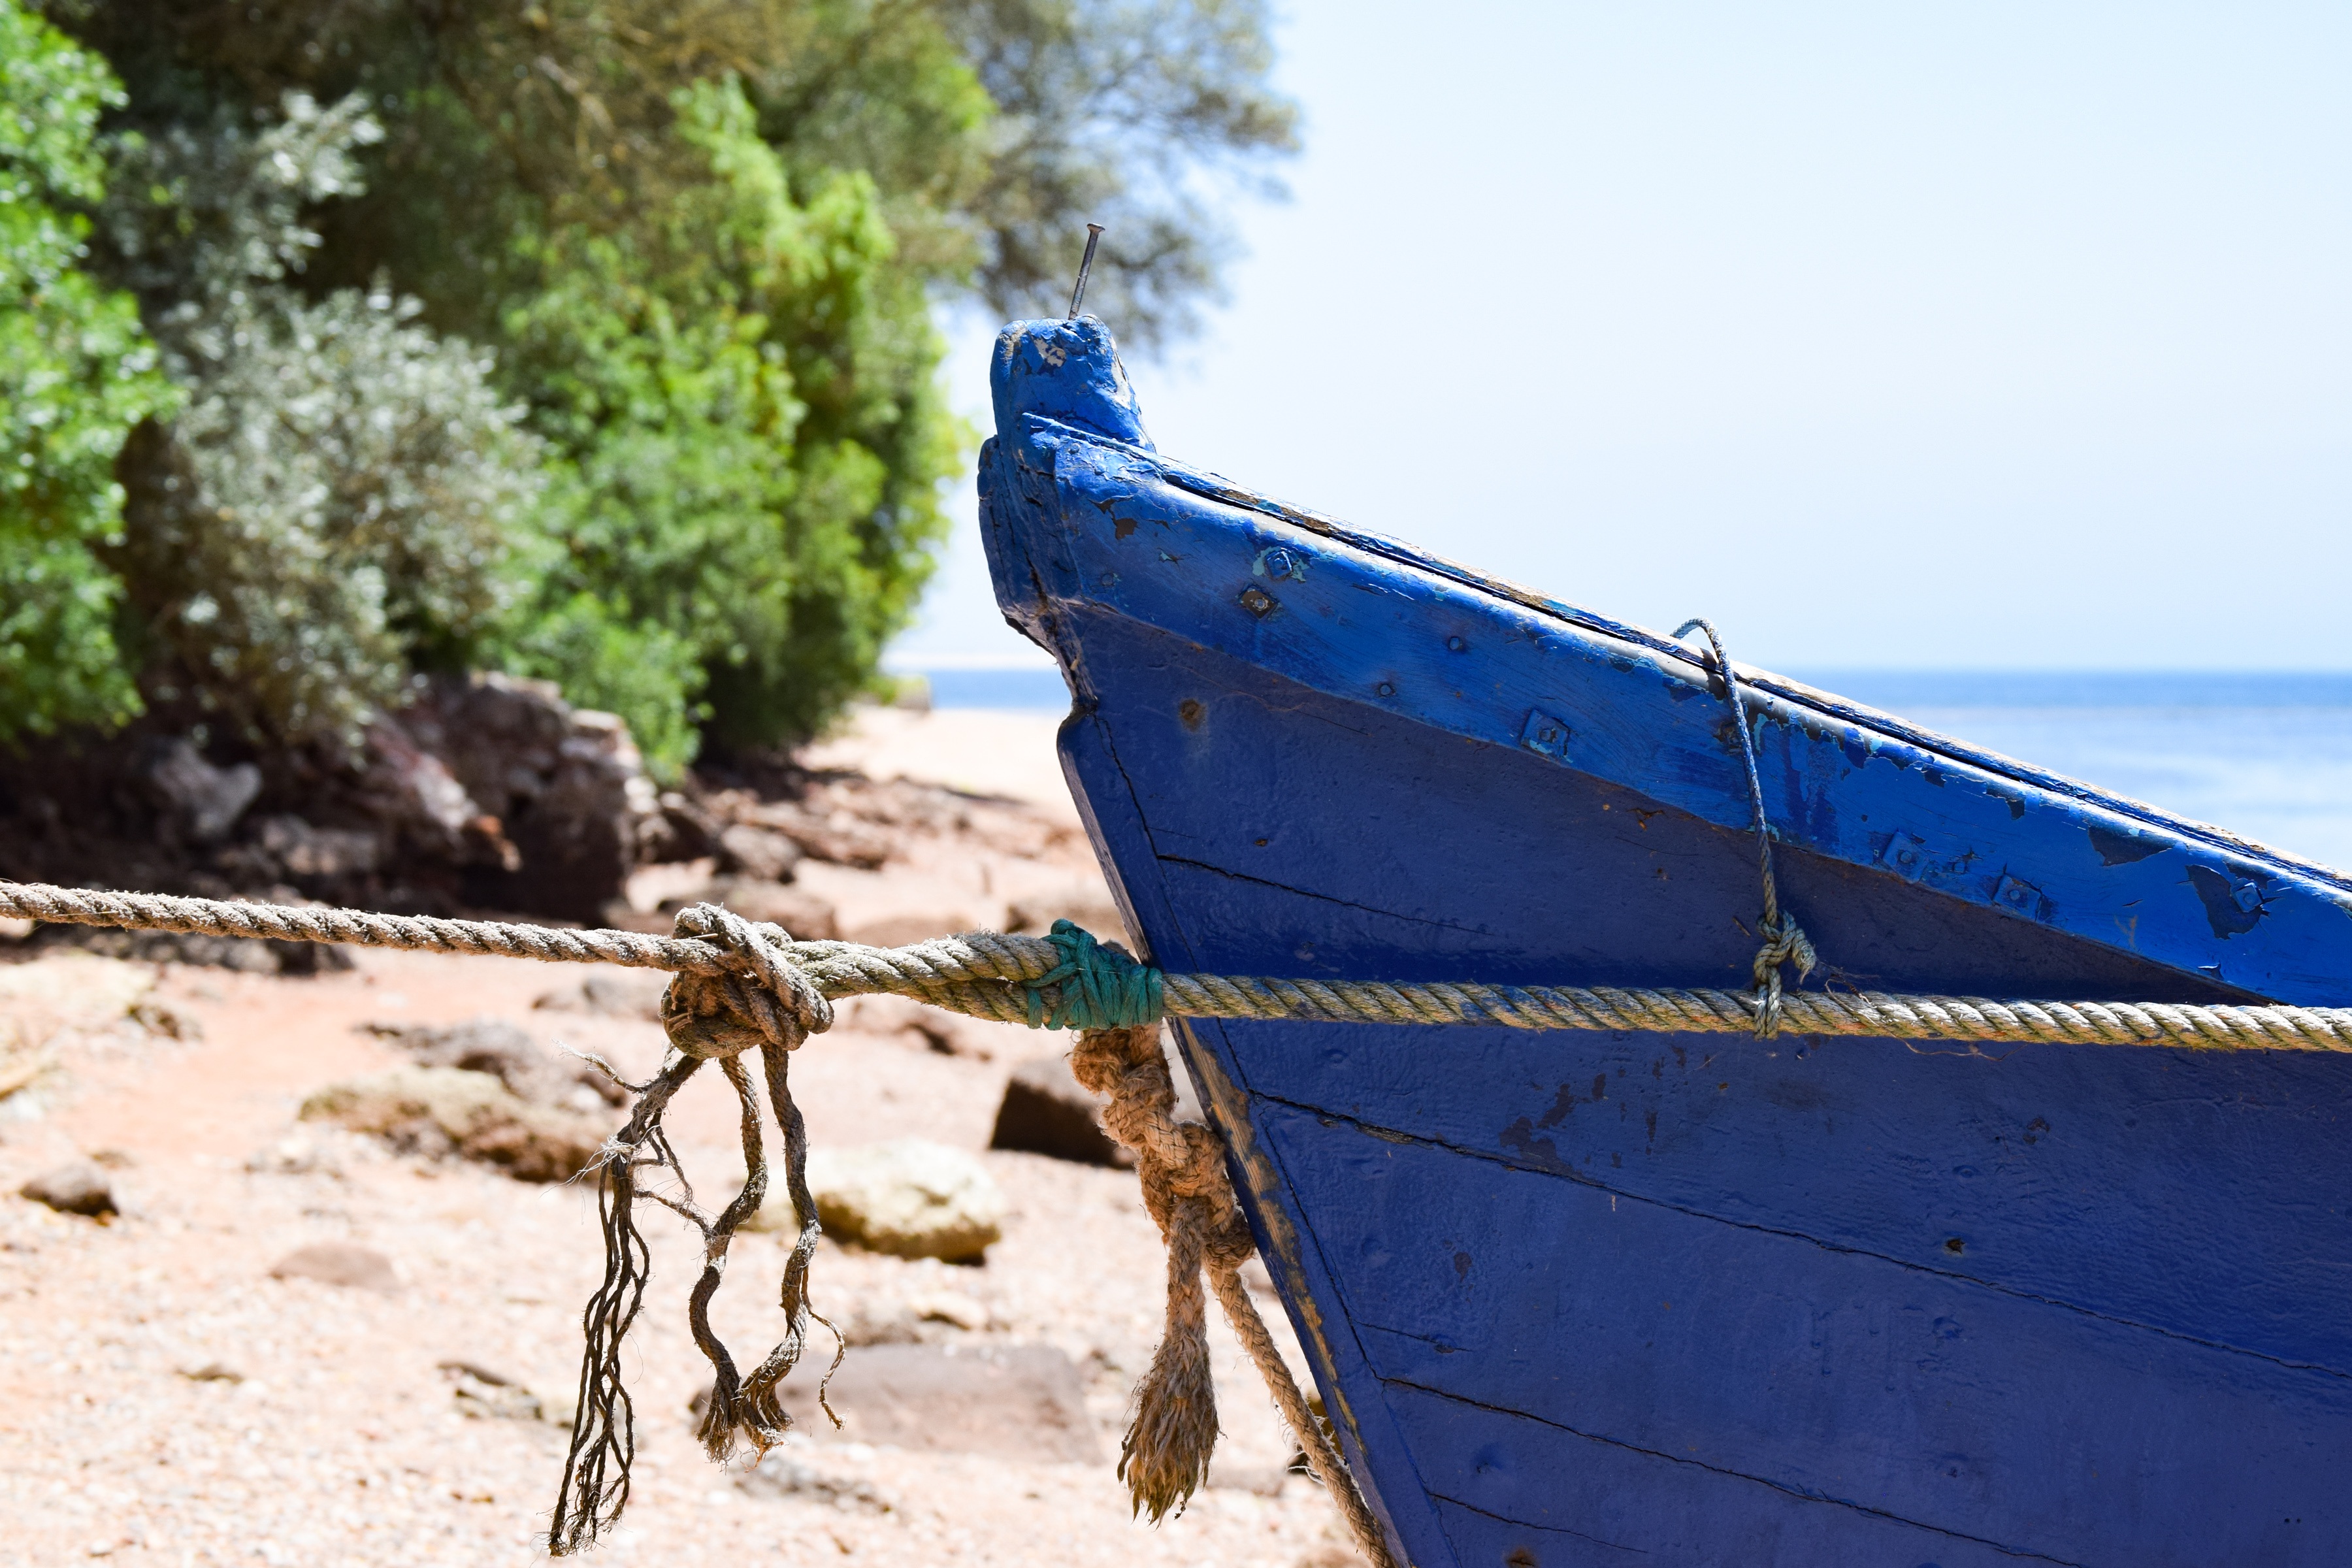
beach, sea, water, snow, winter, mooring, wood, boat, vehicle, blue, season, waterway, rep